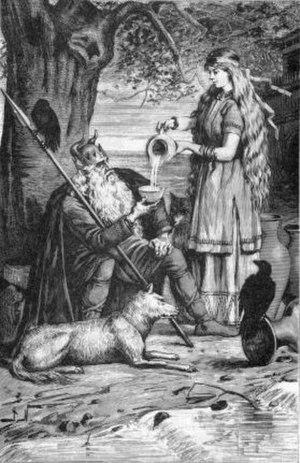
Dans la mythologie nordique, Sága est la déesse des contes et de légendes ainsi que la femme de Vígríd. Elle est la fille d'Odin et la sœur de Thor. Elle est citée juste après Frigg dans la liste des Asynes
Dans la mythologie nordique, Sökkvabekkr ou Sœkkvabekk est la vaste résidence de Sága, la déesse des contes et légendes. Son nom peut aussi désigner poétiquement la lune, par référence à l'enlèvement de Bil et Hjúki. Elle se dresse parmi le flot des vagues froides, Odin et Sága s'y rendant chaque jour pour y boire joyeusement dans des coupes d'or.